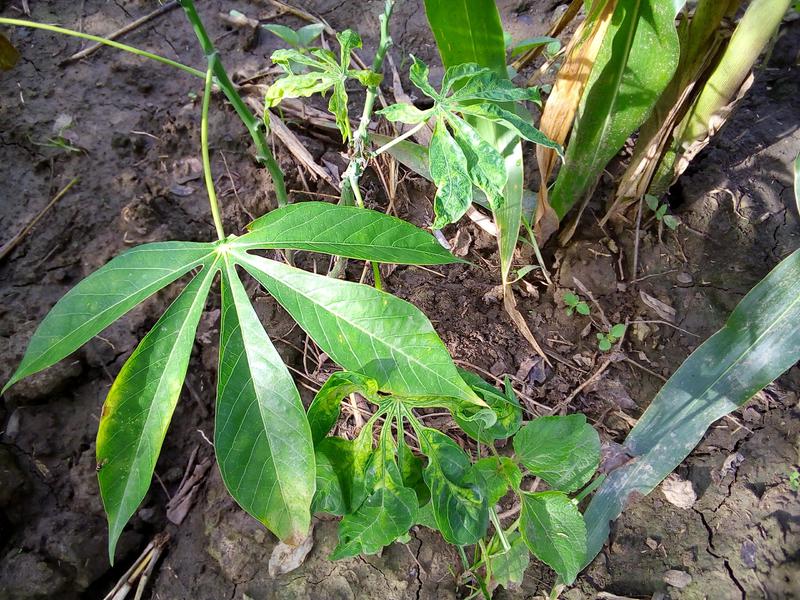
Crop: cassava
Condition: bacterial_blight